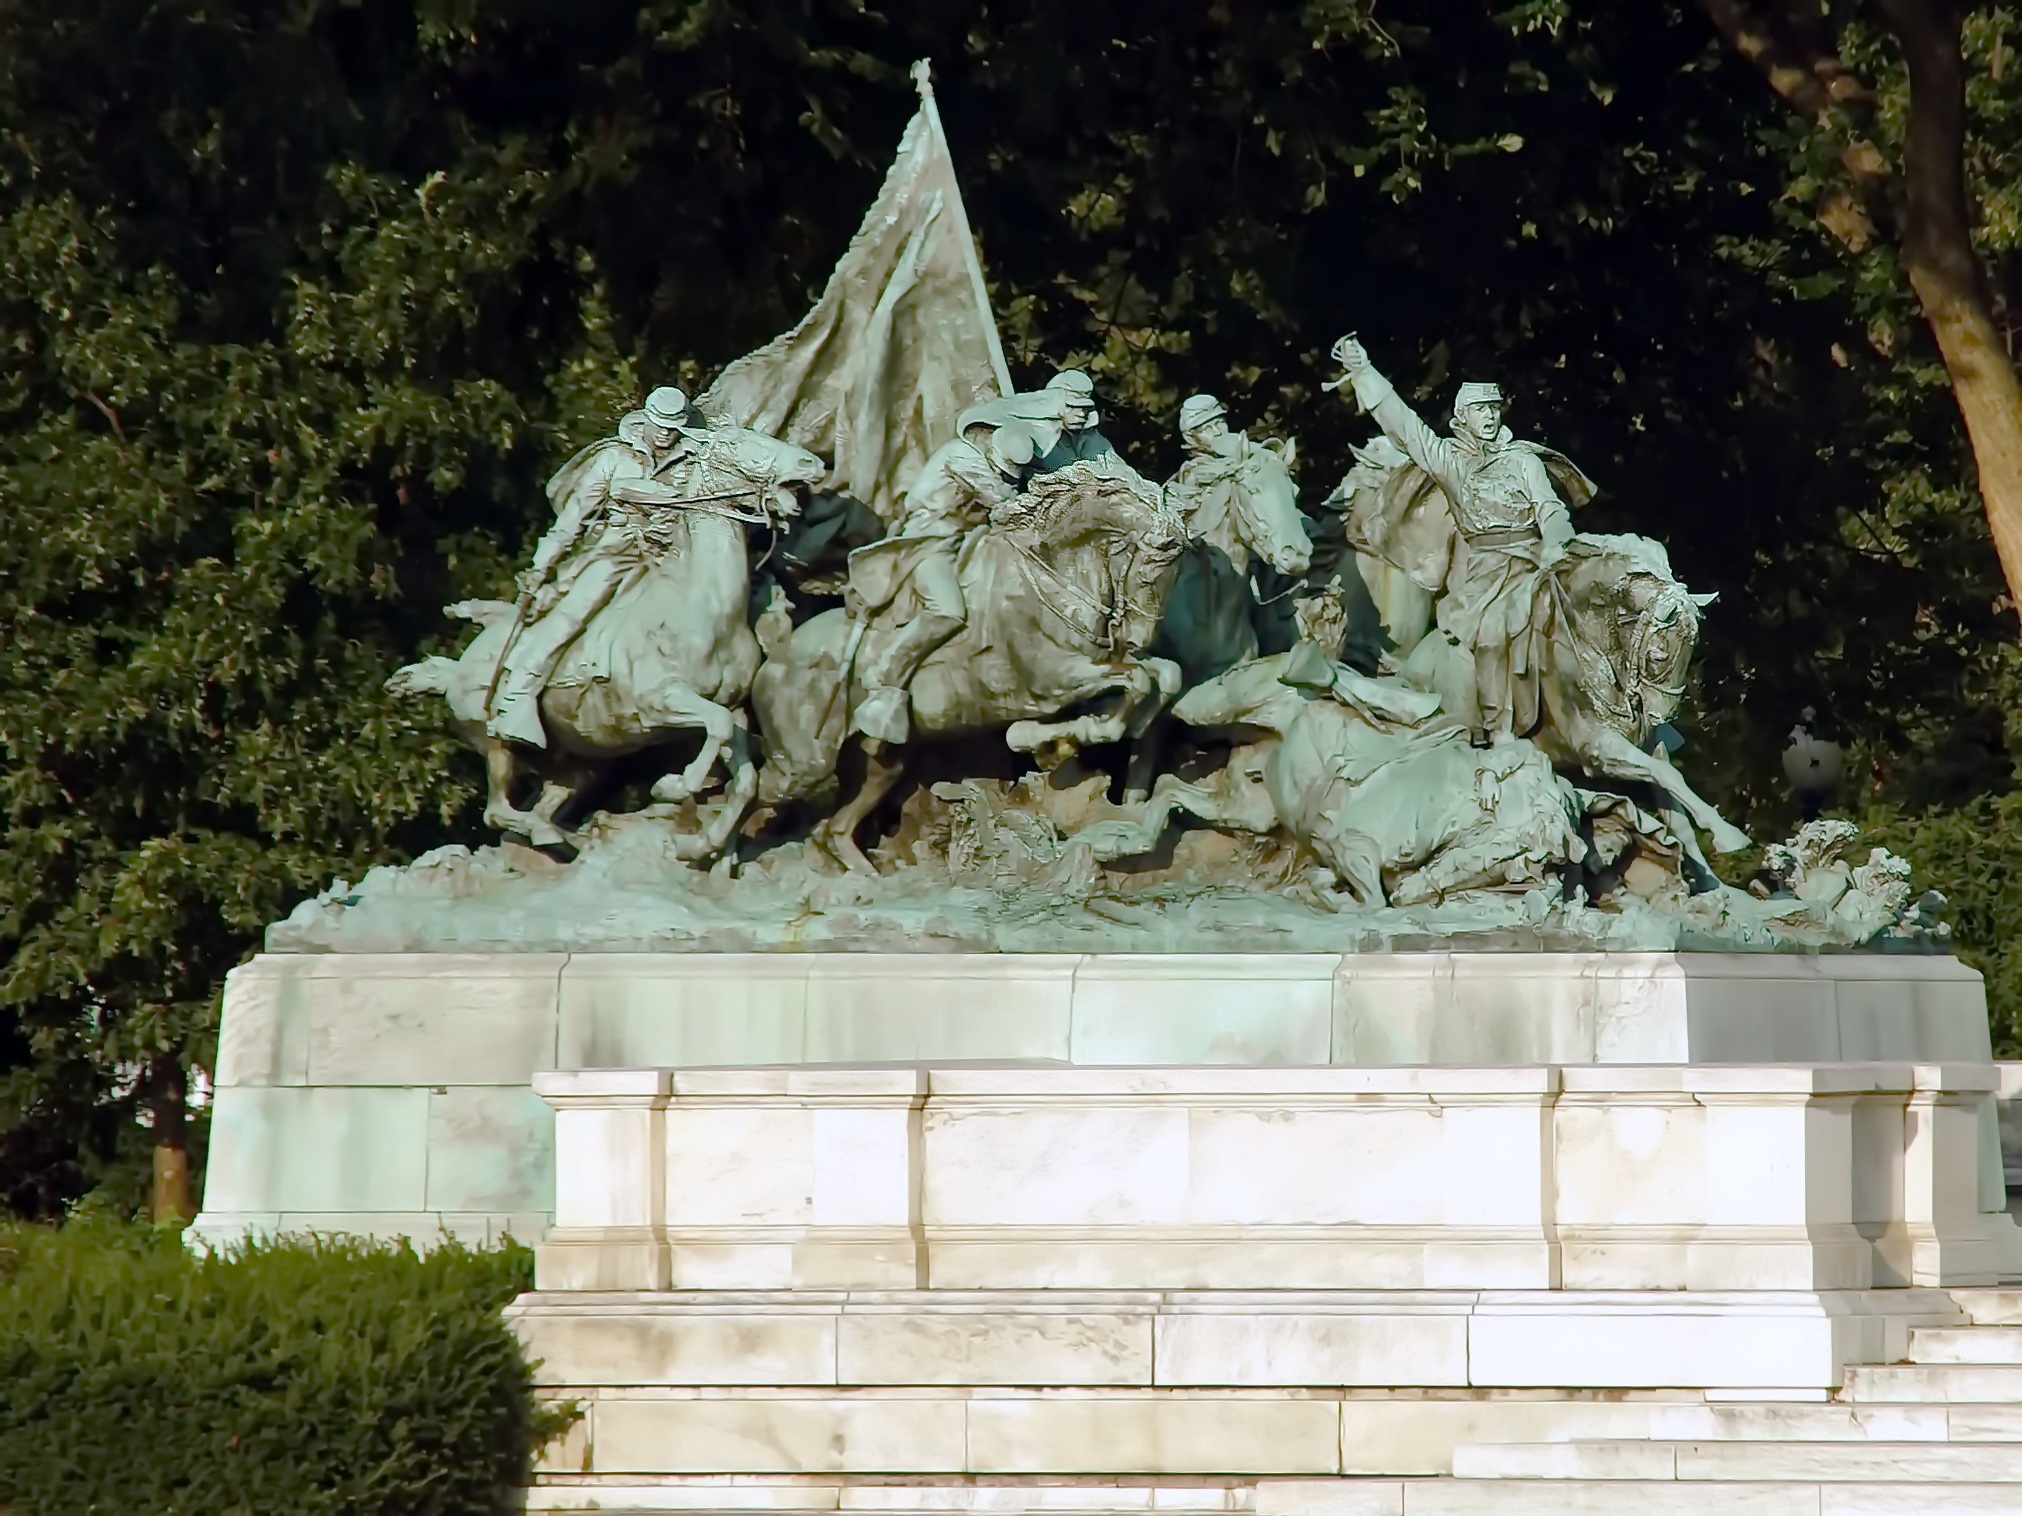
monument, statue, usa, united states of america, washington, sculpture, memorial, art, bronze, carving, water feature, cavalry, stone carving, ancient history, heroic charge